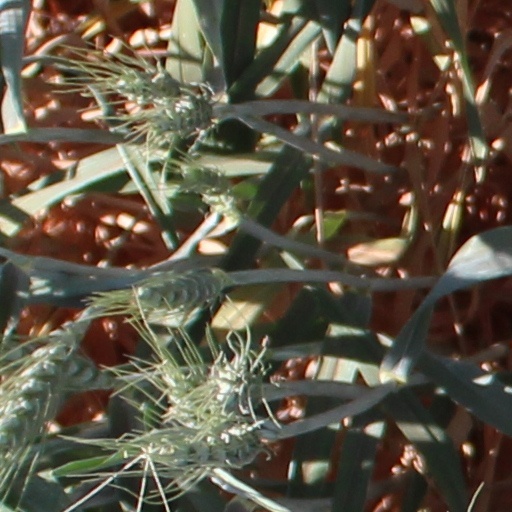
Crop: wheat